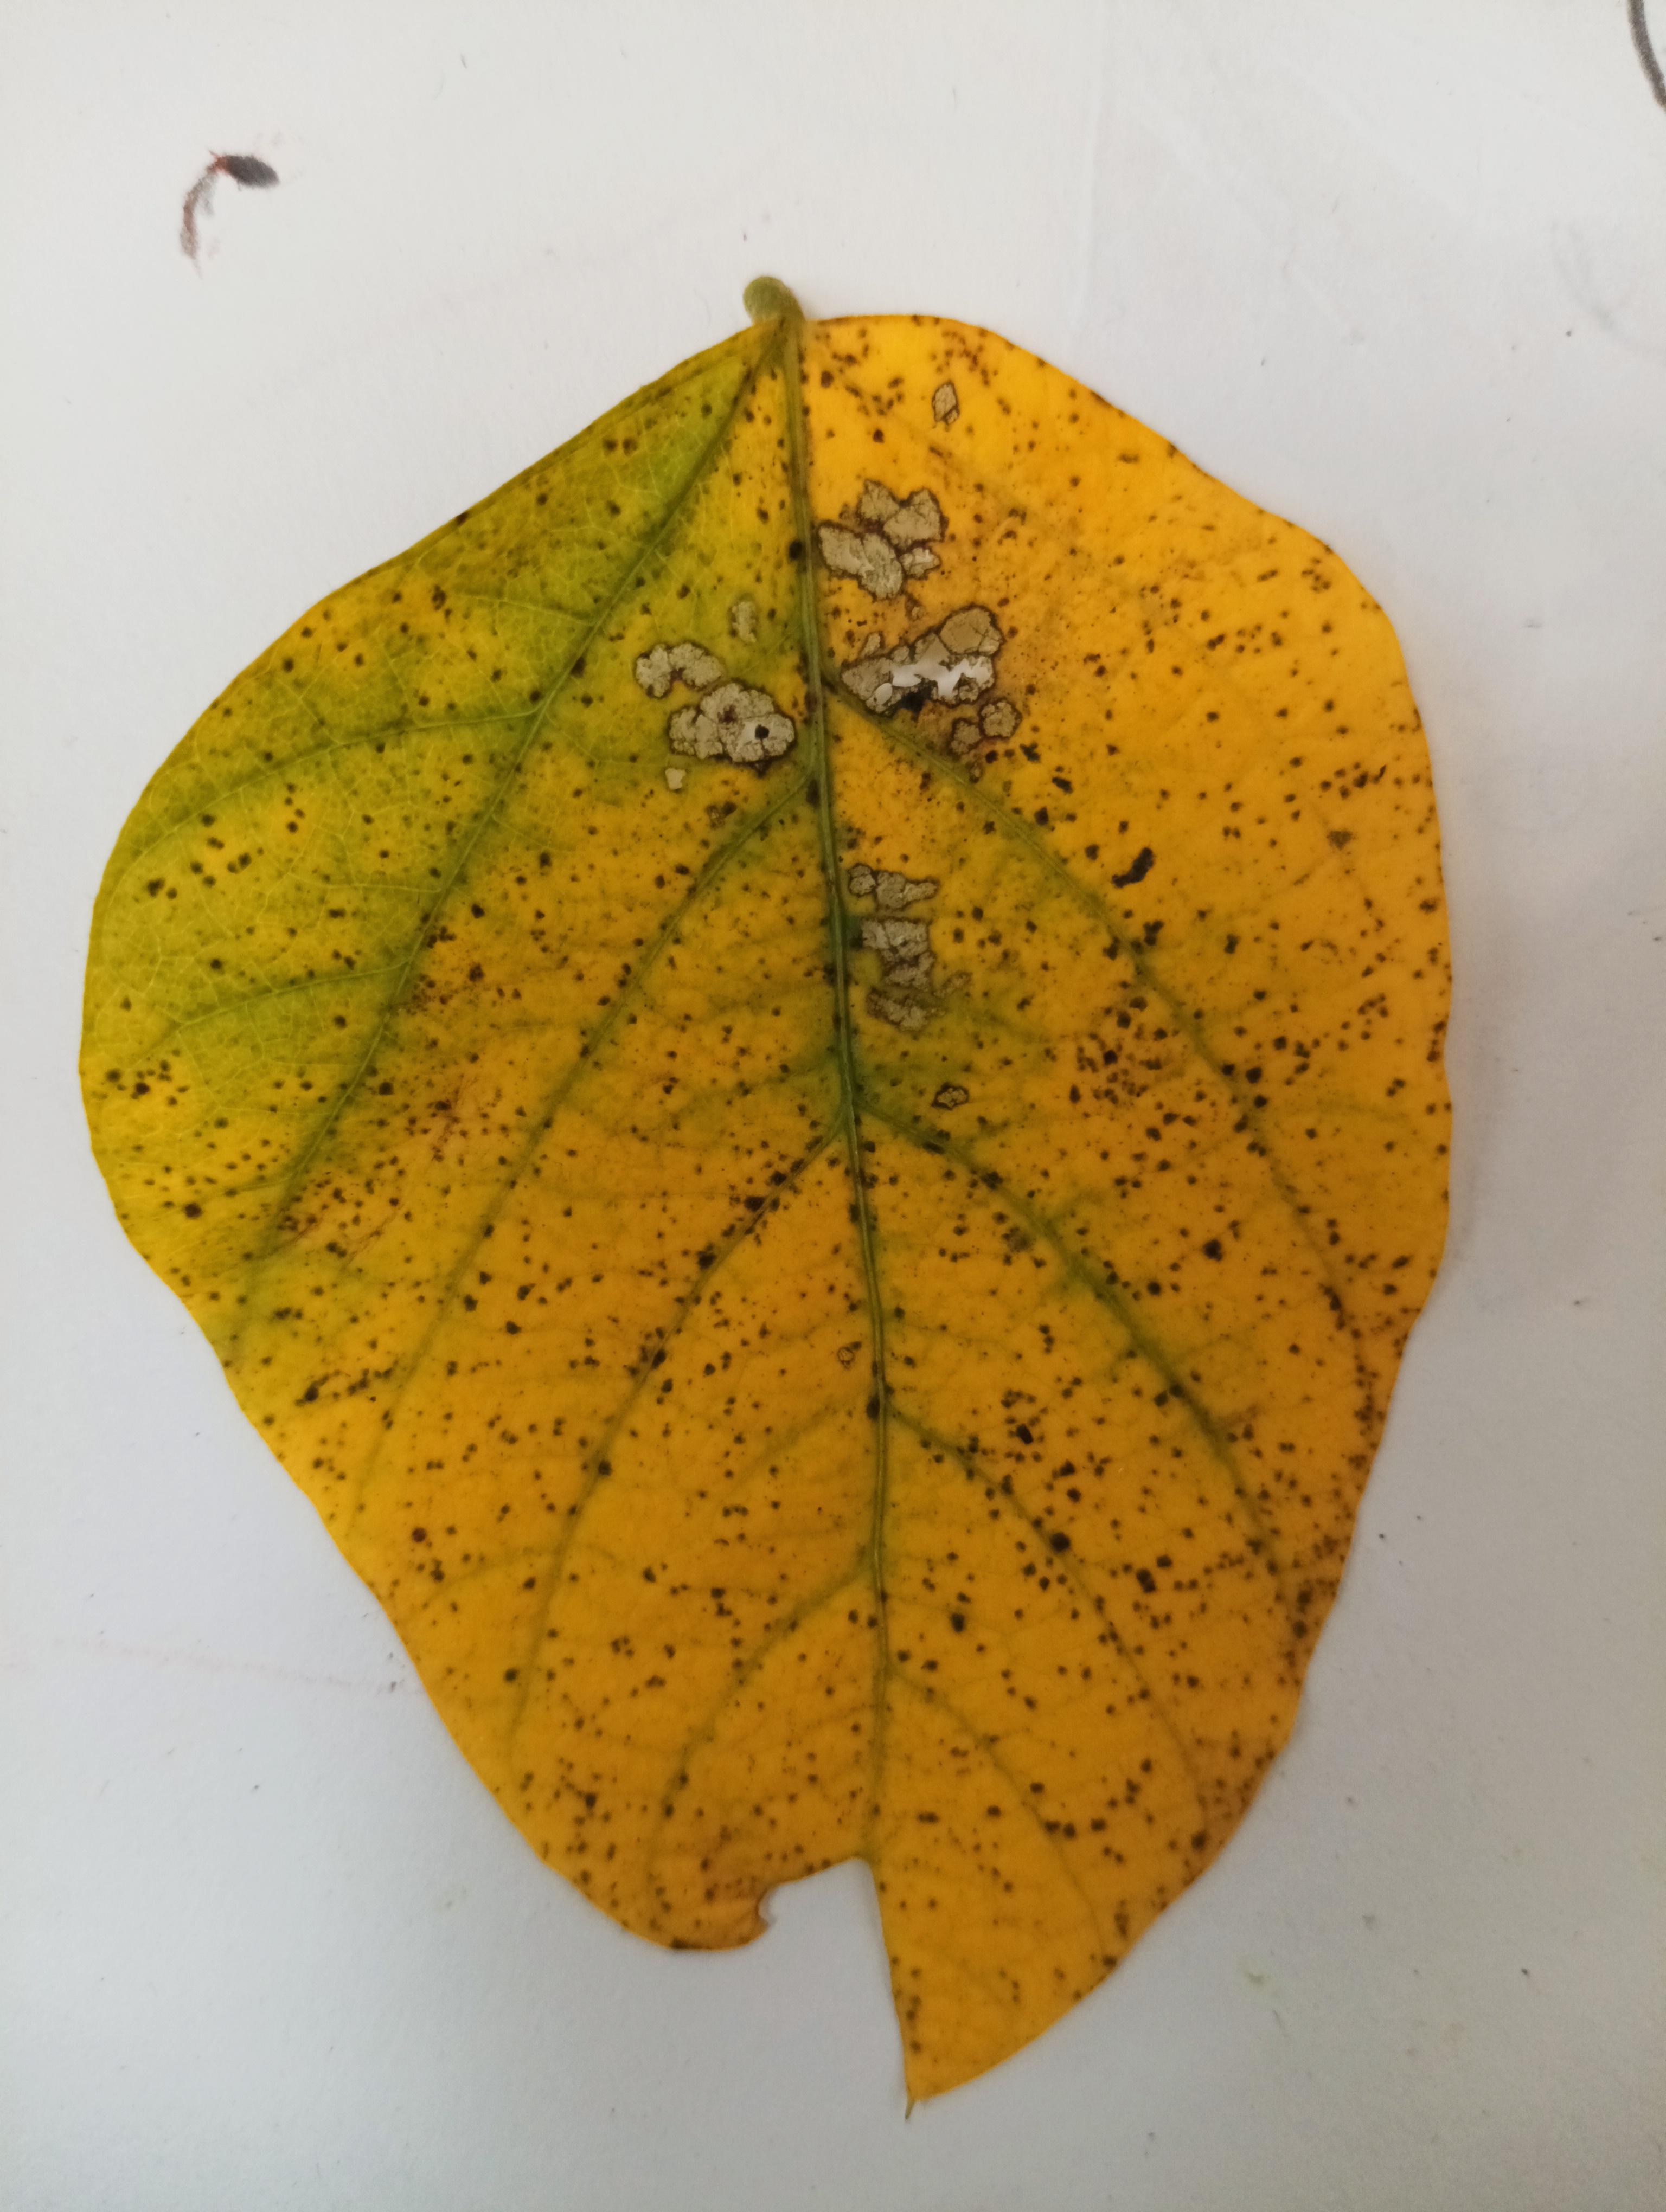
Label: Septoria_Brown_Spot